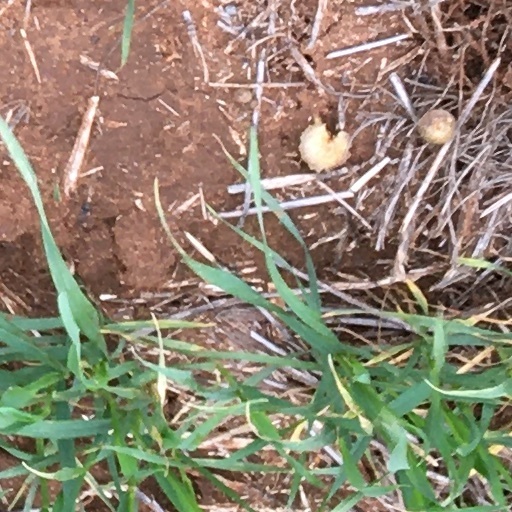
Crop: wheat